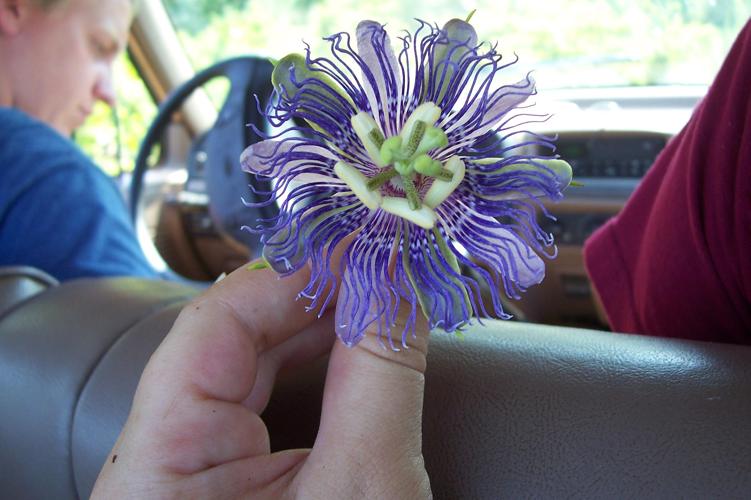
Label: passion flower